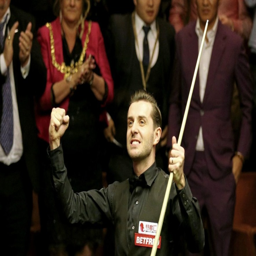
athlete completes comeback to beat athlete and claim his third title